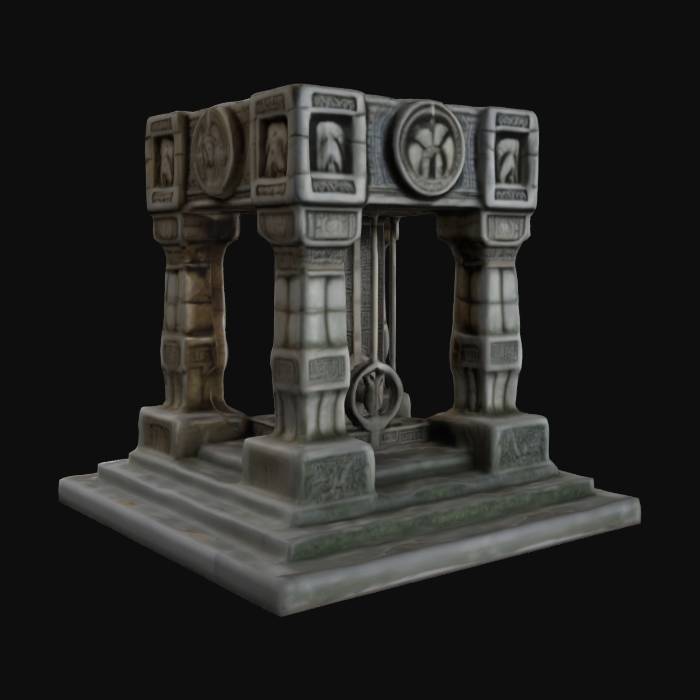
미적 점수 (1~10점): 8